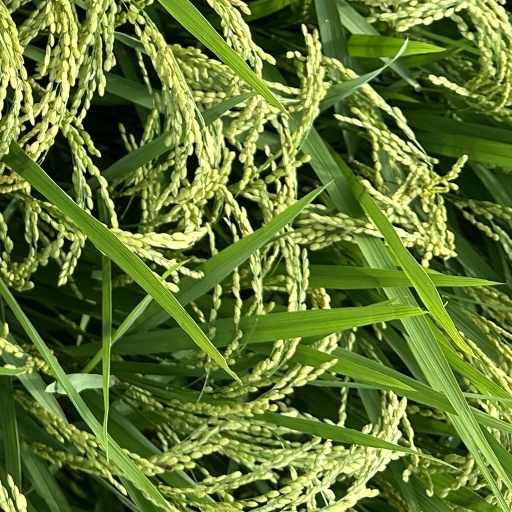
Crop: rice